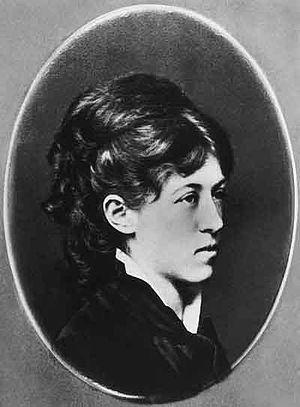
Ekaterina Andreïevna Krasnova, née Beketova, le 17 août 1855 à Moscou et morte le 4 mai 1892 à Saint-Pétersbourg, est un poétesse et traductrice russe, auteur de récits pour la jeunesse. Elle était l'épouse de Platon Krasnov et la tante maternelle du poète Alexandre Blok.